Bhale Mogudu Bhale Pellam

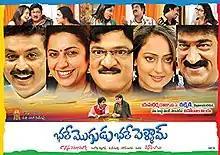
Film poster

Bhale Mogudu Bhale Pellam ( "What a Husband! What a Wife!") is a 2011 Telugu-language comedy film, produced by Jonnada Ramana Murthy on Usha Charan Creations banner and directed by Dinesh Babu. Starring Rajendra Prasad, Suhasini, Kaveri Jha and music composed by E. S. Murthy. The film is remake of Kannada film "Eradane Maduve" (2011).